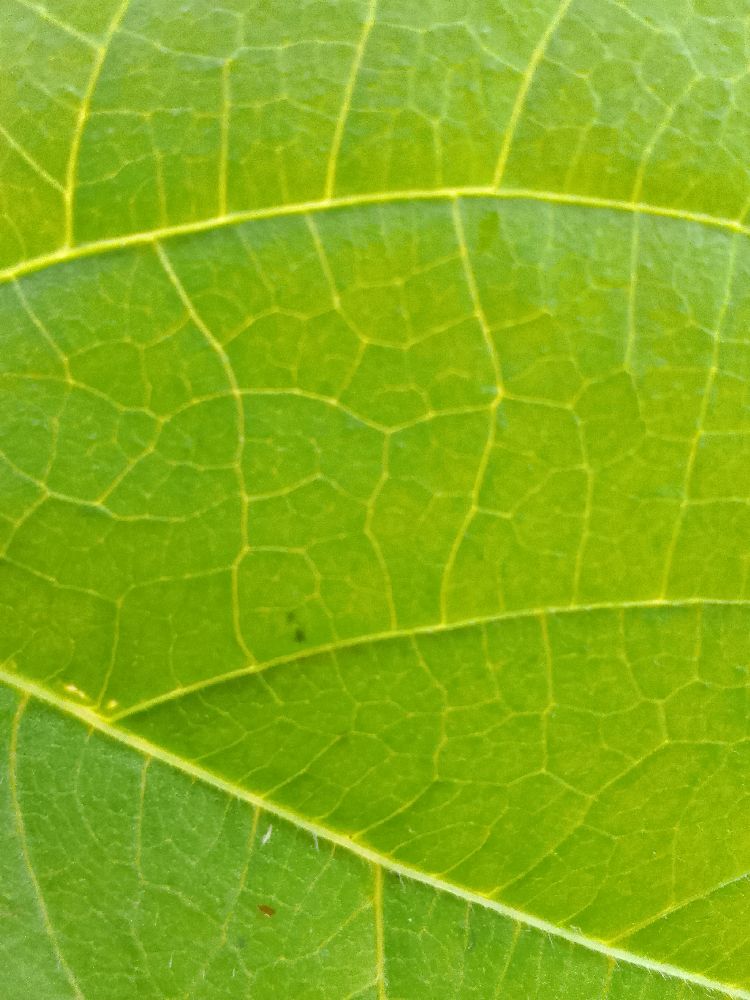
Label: healthy